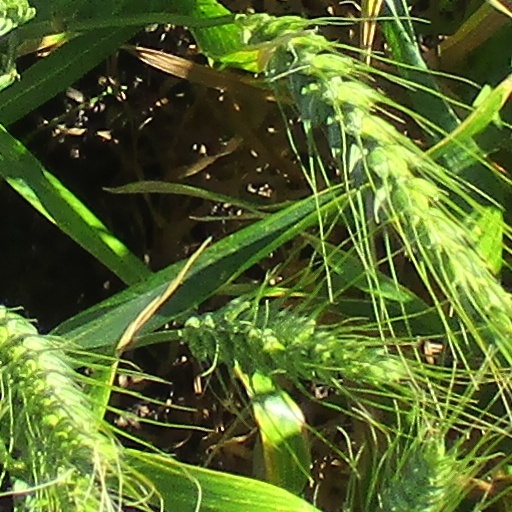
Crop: wheat